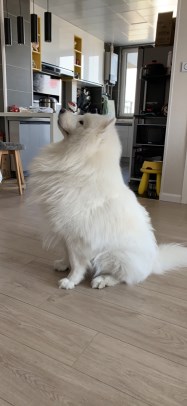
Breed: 2192-n000088-Samoyed